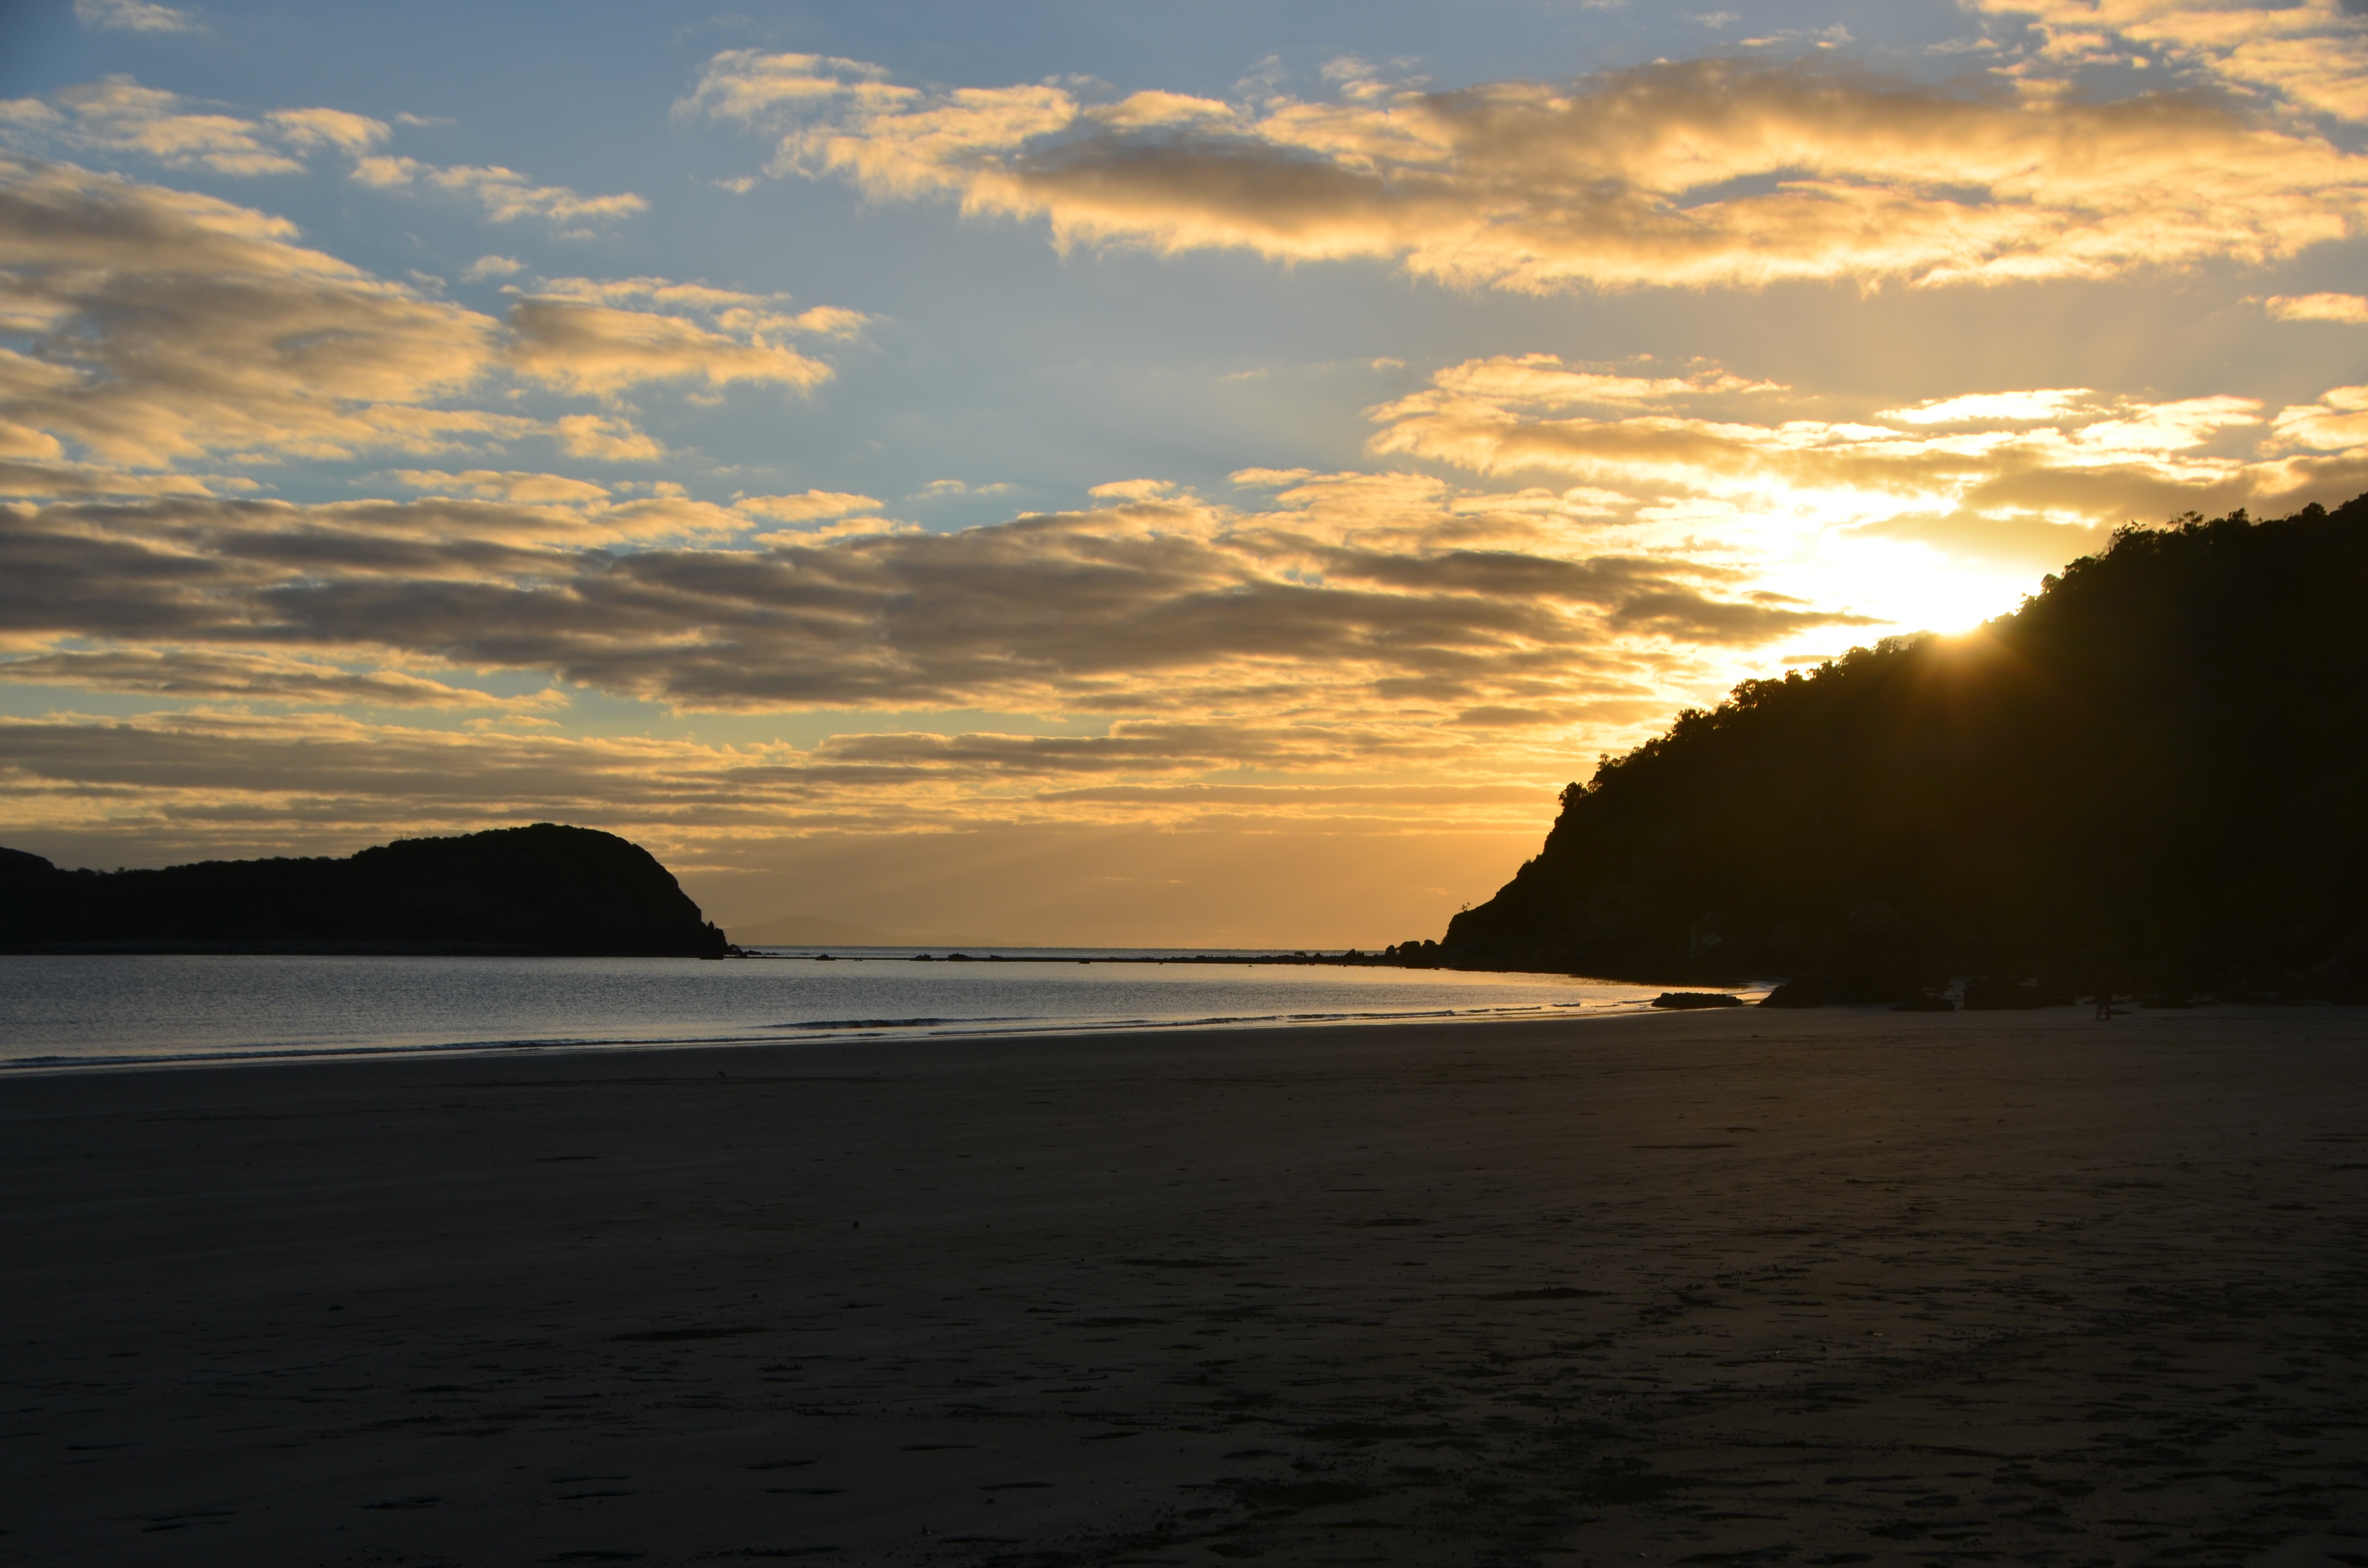
beach, sea, coast, sand, ocean, horizon, cloud, sky, sun, sunrise, sunset, sunlight, morning, shore, wave, dawn, dusk, evening, holiday, bay, body of water, cape, afterglow, beautiful beach, wind wave